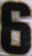
Number: 6